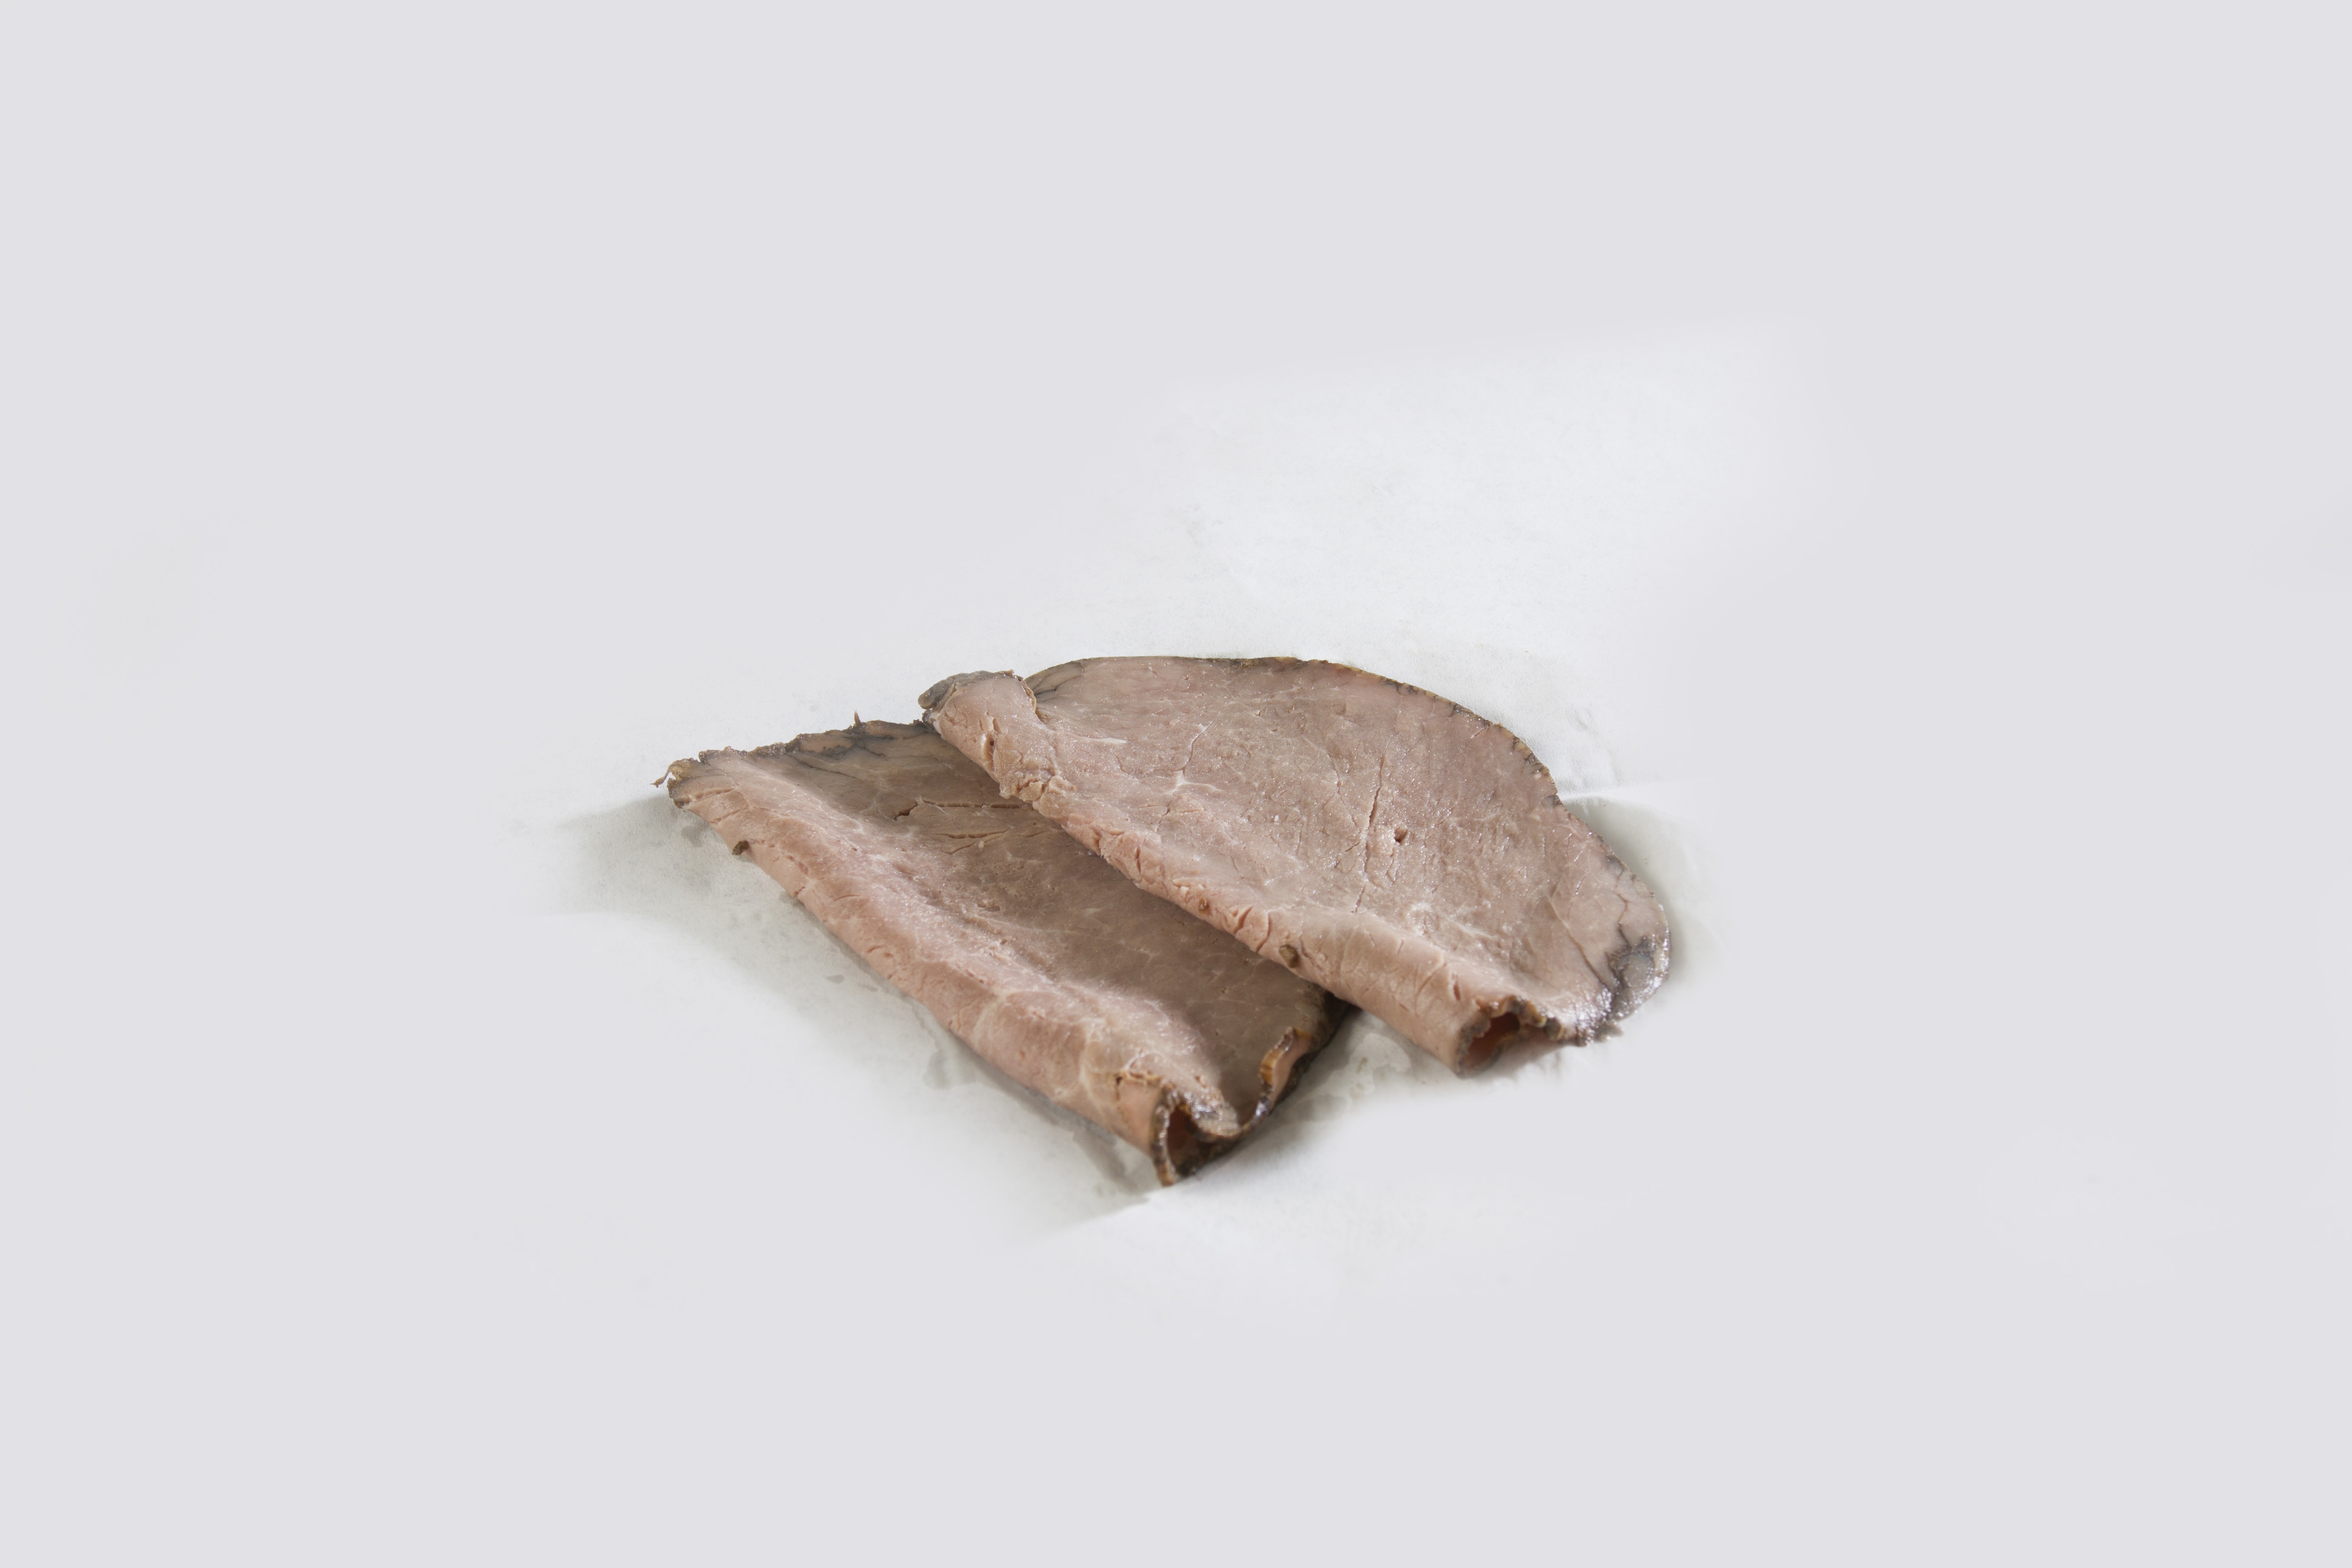
wood, leaf, food, produce, meat, slices